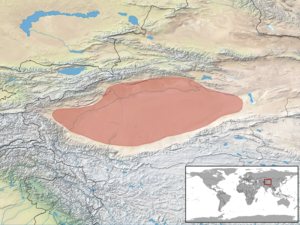
Phrynocephalus axillaris est une espèce de sauriens de la famille des Agamidae.